President of Austria

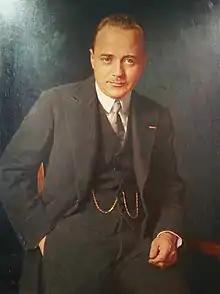
Chancellor Engelbert Dollfuss played a key role in the history of fascism (1934).

When Austria was re-established as an independent state on 27 April 1945, the party leaders forming the provisional cabinet decided not to write a new constitution, instead reverting to that of 1920, as amended in 1929. Even though this revision was still somewhat controversial at that point, it was part of Austria's most recent constitutional framework, giving it at least some much-needed form of democratic legitimacy. The party leaders were also afraid that lengthy discussion might provoke the Red Army, then in control of Vienna, to barge in and impose Communist rule. The Constitution thus reenacted, effective 1 May, therefore still entailed the provision calling for popular election of the president. Following the November 1945 legislative election, however, the Federal Assembly temporarily suspended this provision and installed Karl Renner as president of Austria as of 20 December. The suspension in question seemed to have been motivated mainly by a lack of money; no attempt was ever made to prolong it, and Renner had already been the universally accepted, "de facto" head of state anyway. Starting with the 1951 election of Renner's successor Theodor Körner, all presidents have in fact been elected by the people.